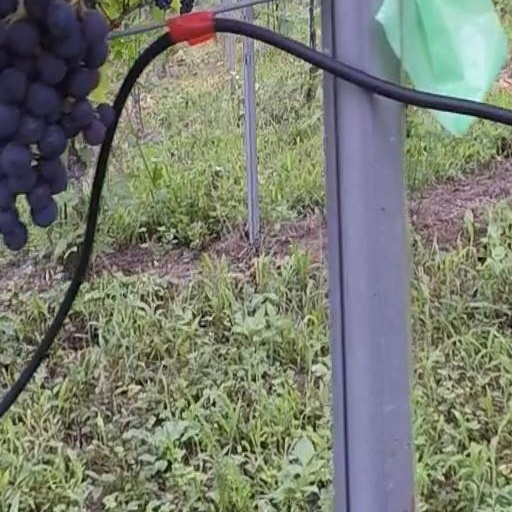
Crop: grape